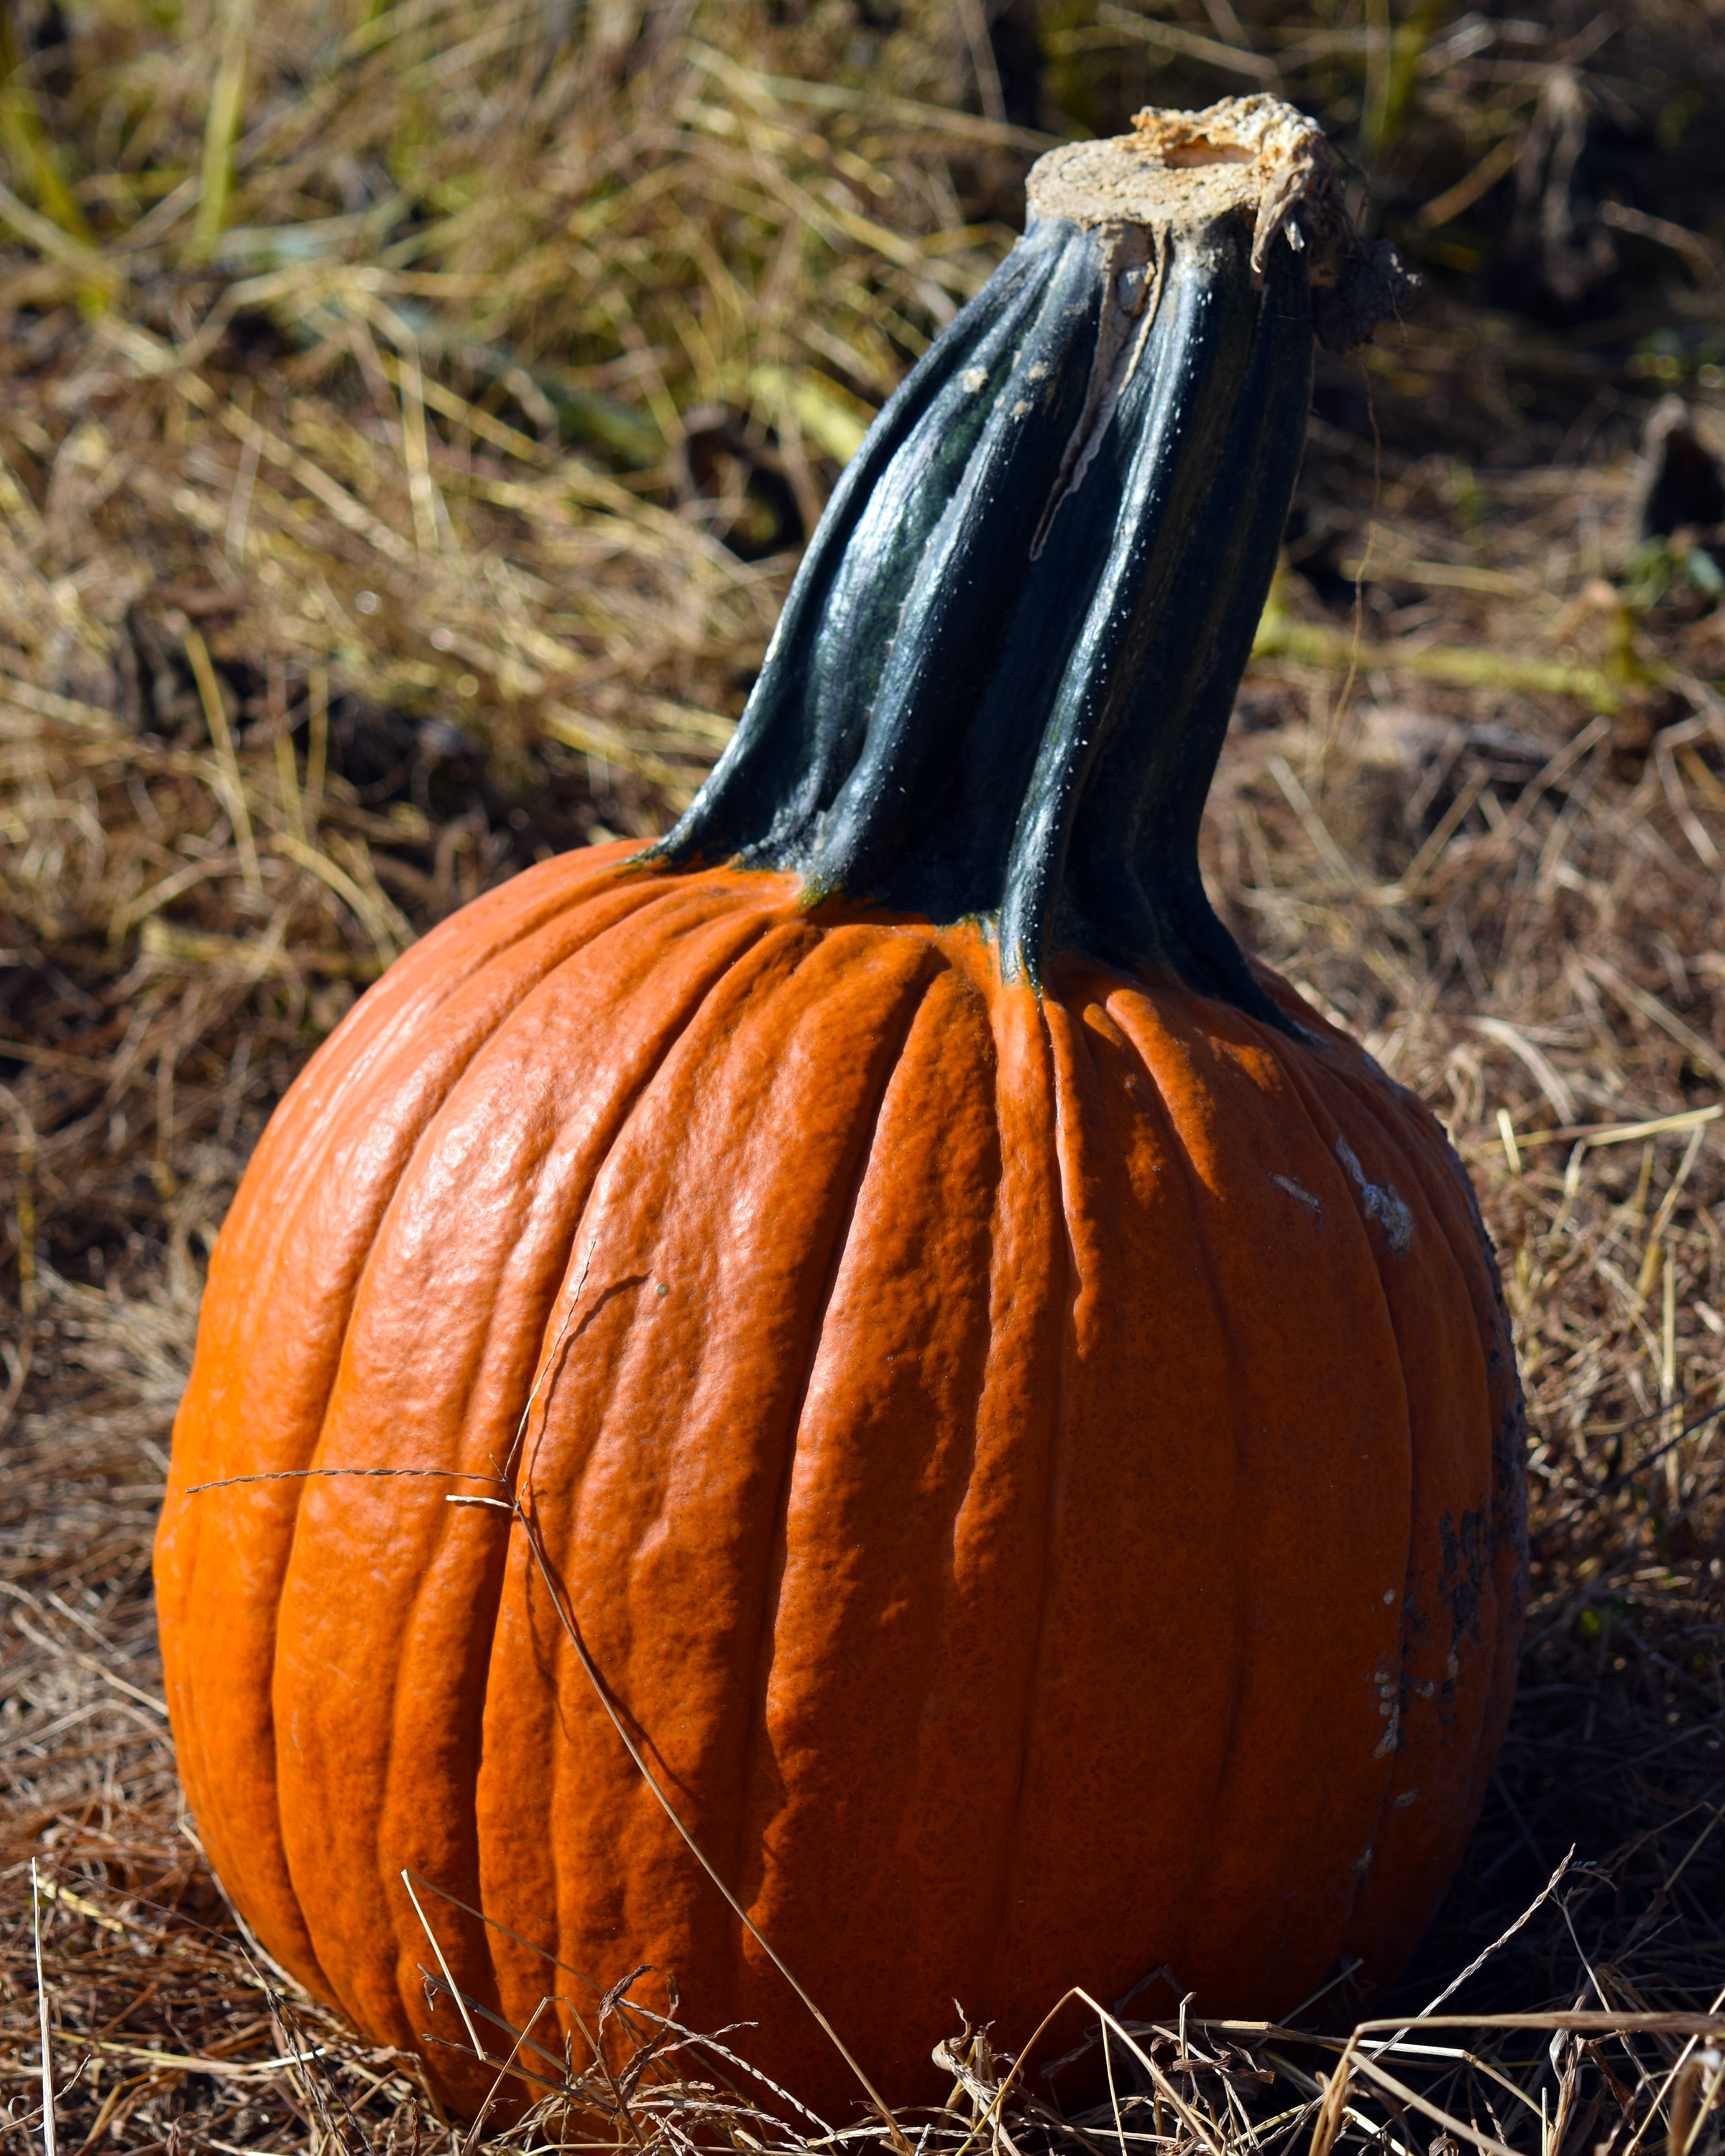
nature, field, farm, fall, country, ripe, rural, orange, food, harvest, produce, vegetable, autumn, pumpkin, halloween, holiday, colorful, agriculture, garden, healthy, season, gourd, thanksgiving, patch, pumpkin patch, gardening, seasonal, calabaza, carving, october, pick, organic, cucurbita, winter squash